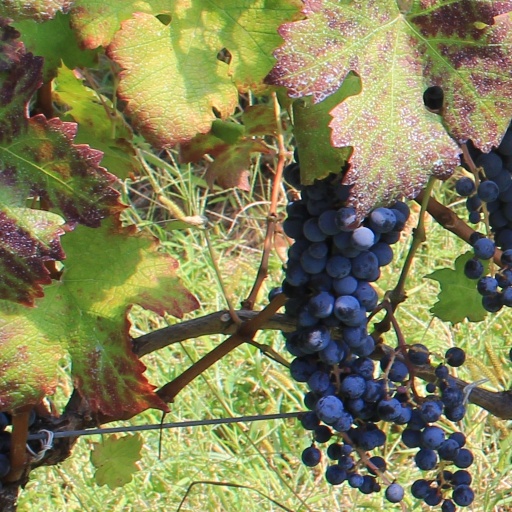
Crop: grape